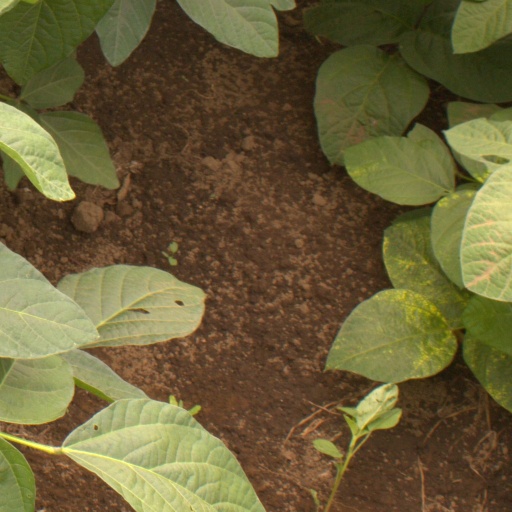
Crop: soybean